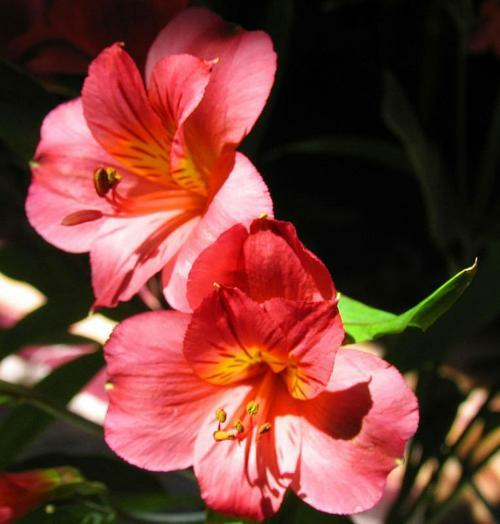
Flower: peruvian lily